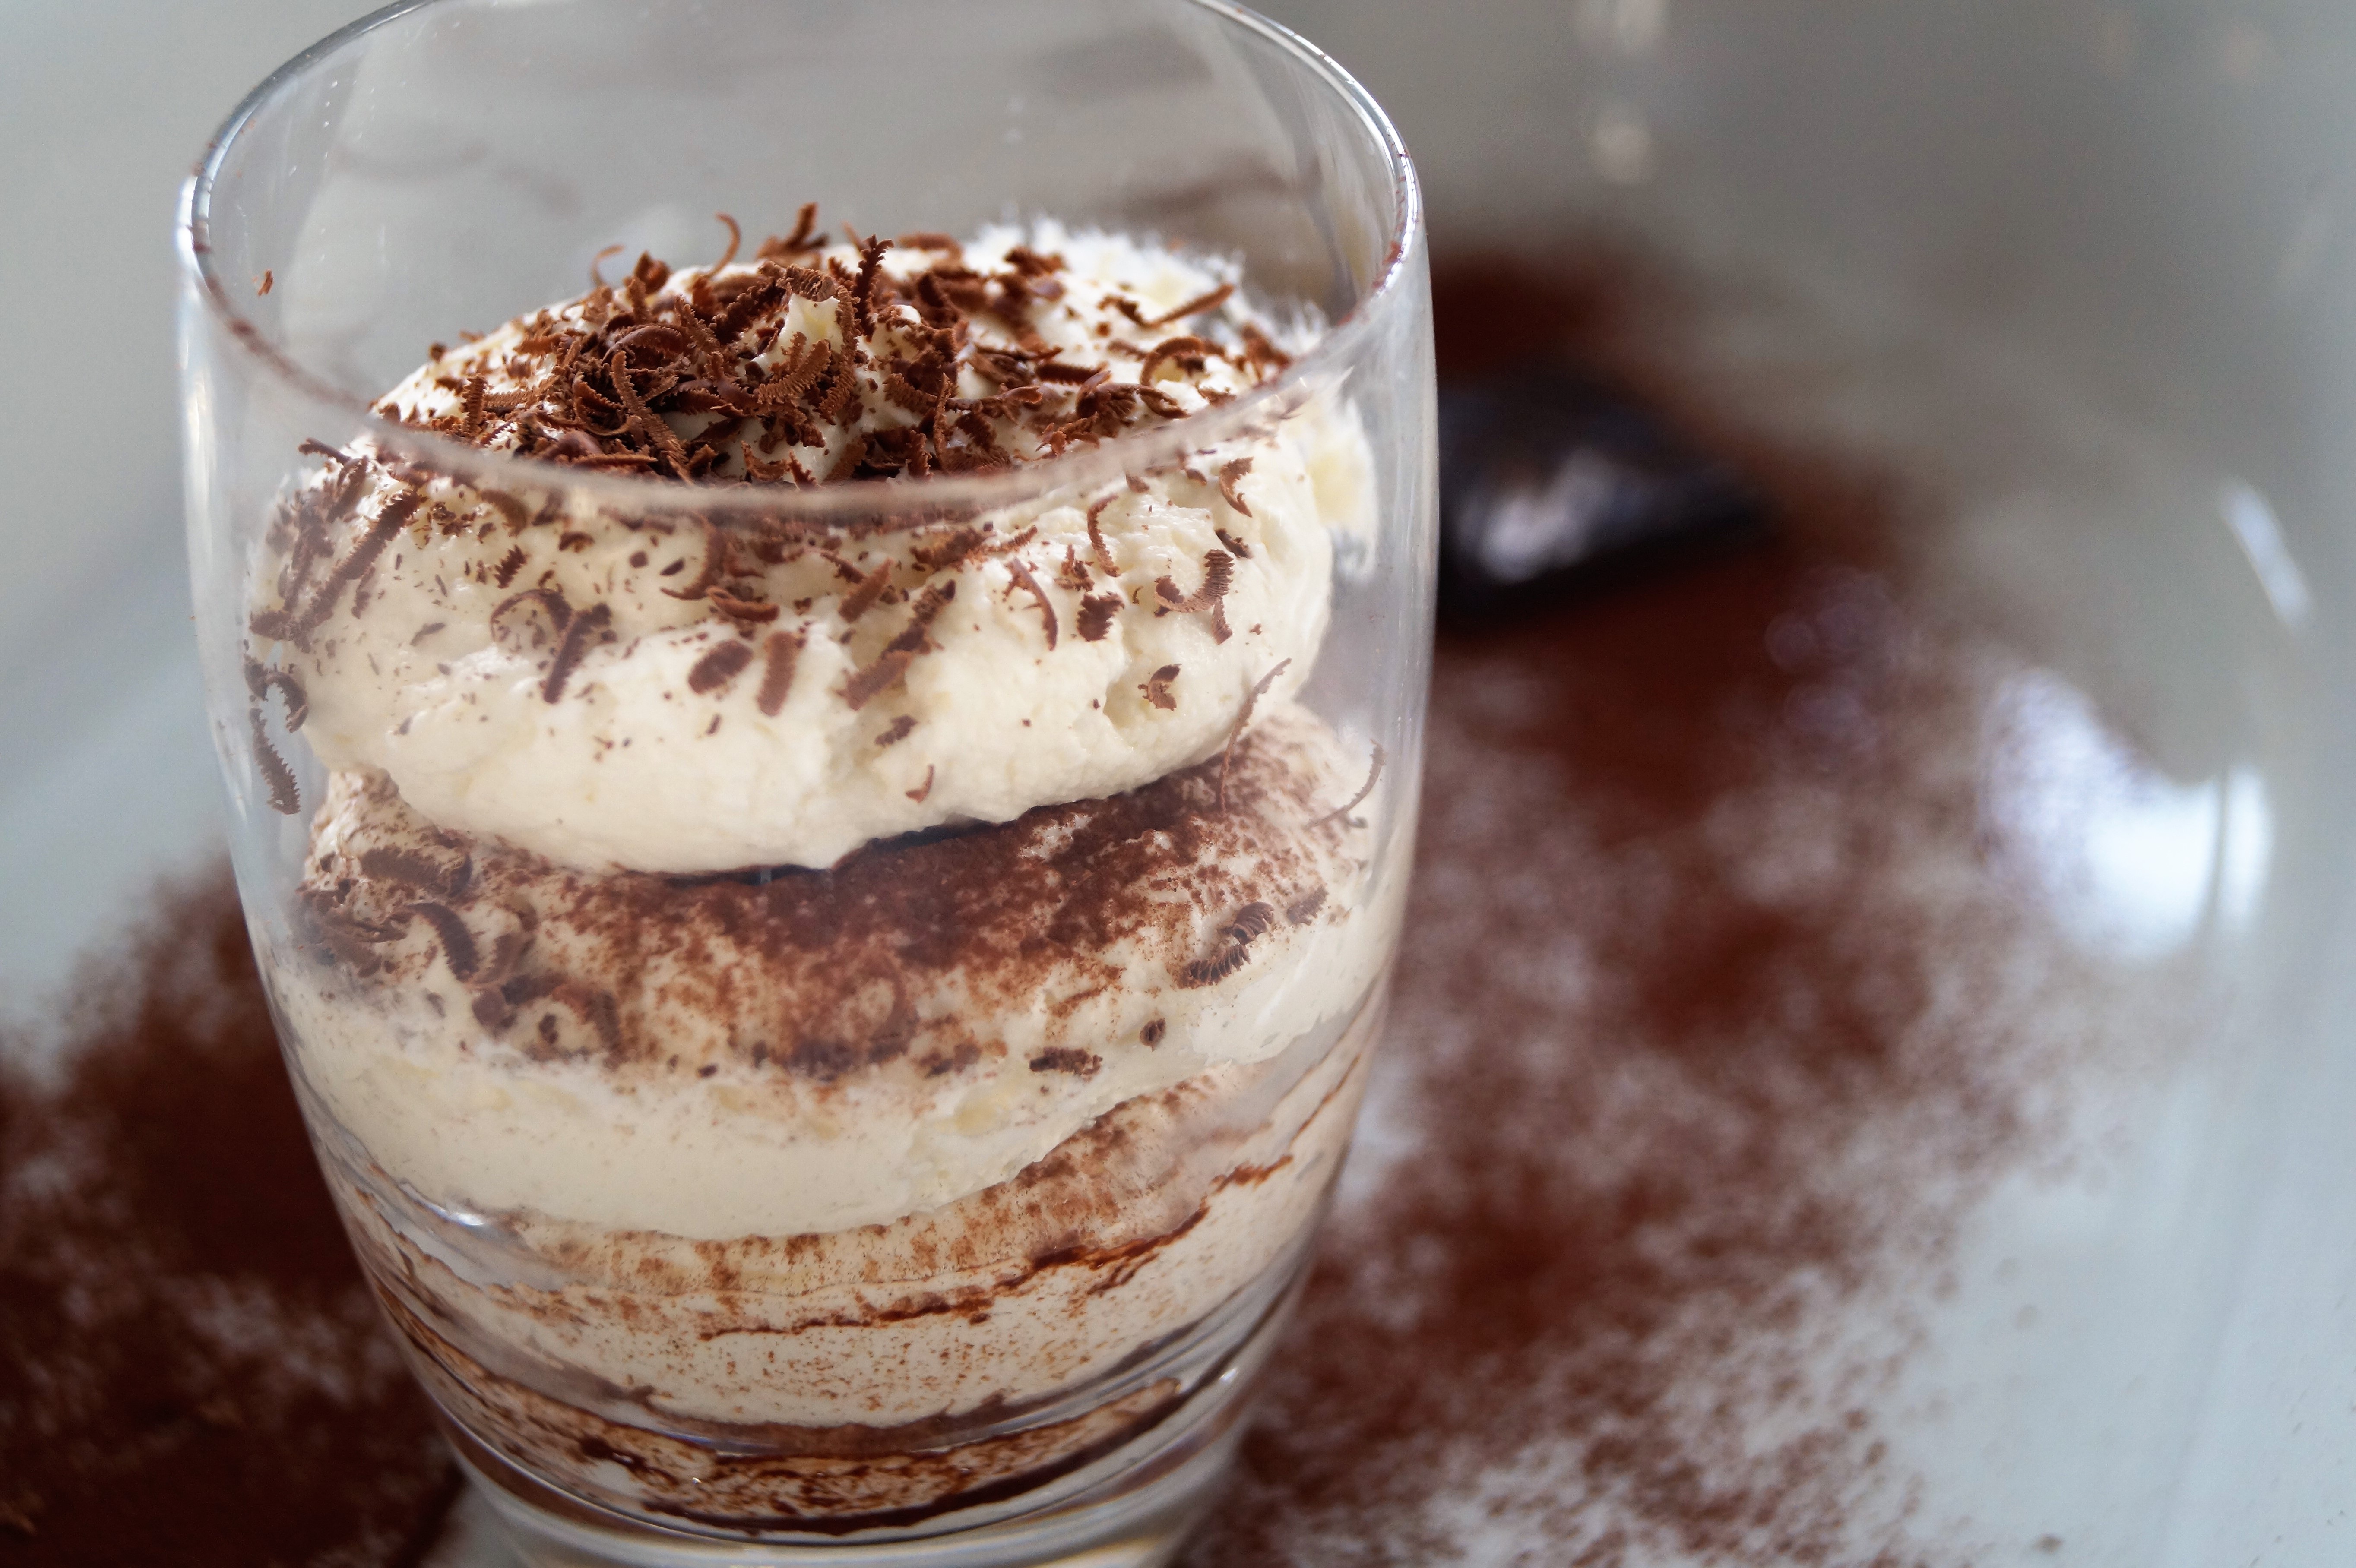
dish, meal, food, produce, breakfast, dessert, cuisine, whipped cream, mousse, flavor, parfait, tiramisu, mascarpone, european food